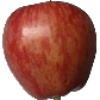
Label: Apple Red 1